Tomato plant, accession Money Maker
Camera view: horizontal (90 deg, fisheye); turntable rotation: 90 degrees
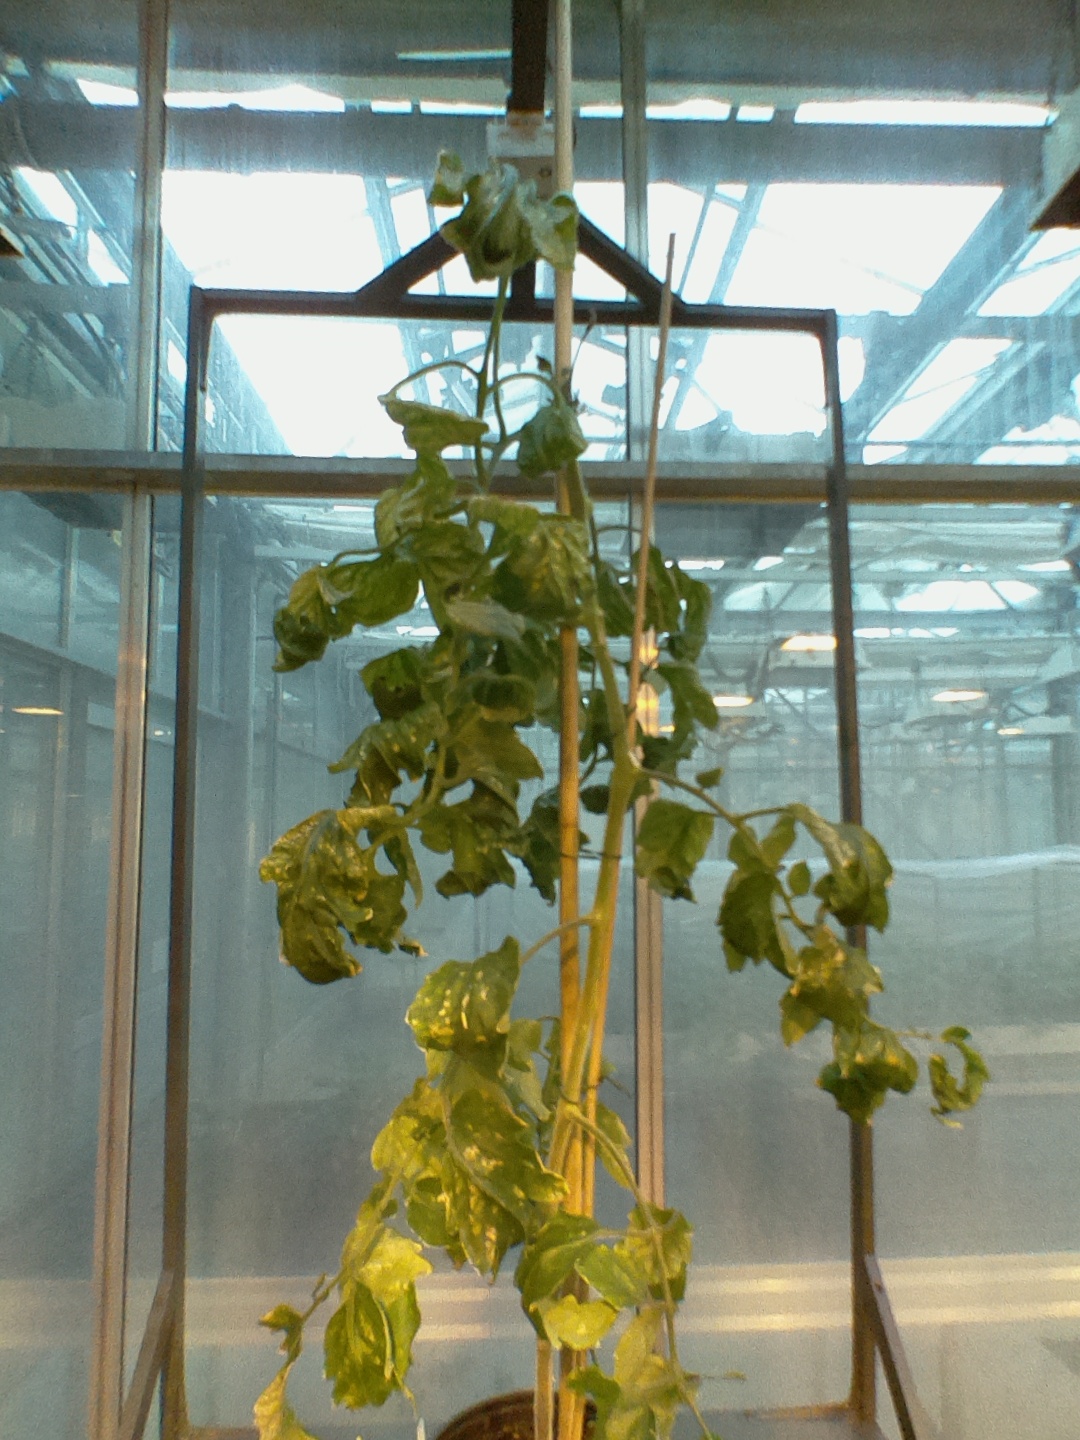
BBCH growth stage 29: 90%-100% Side shoots formed